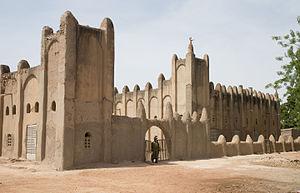
La vieille mosquée de M'Pessoba (mai 2014).
M’Pessoba est une commune du Mali, dans le cercle de Koutiala et la région de Sikasso.